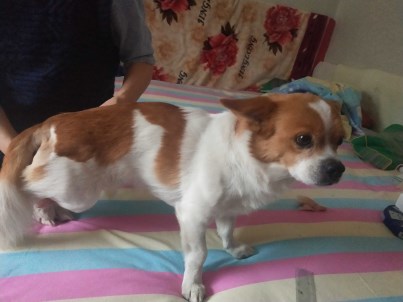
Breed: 3336-n000121-chinese_rural_dog